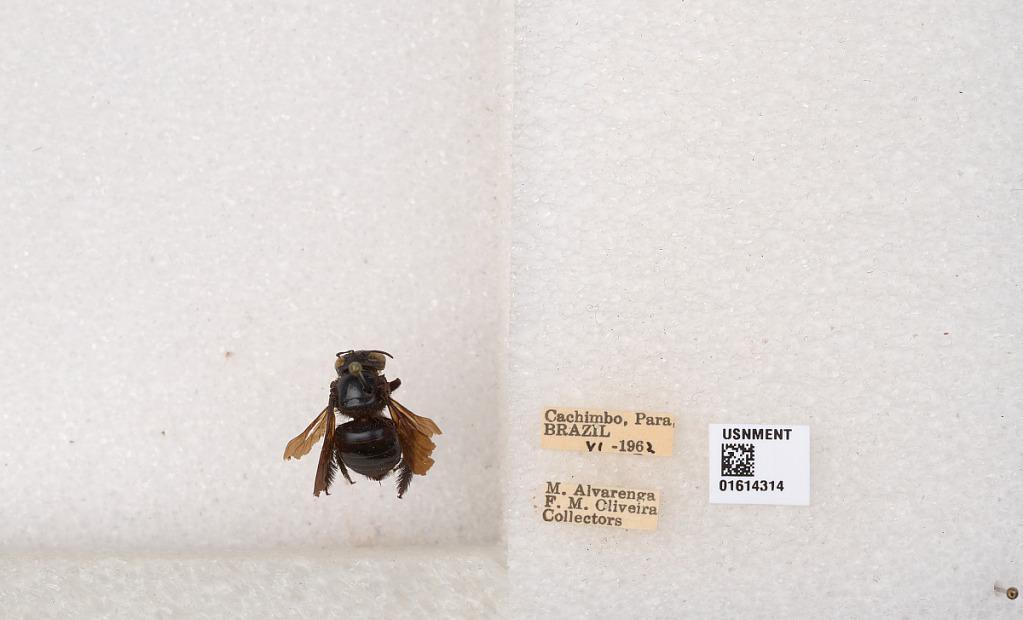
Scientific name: Xylocopa (Schonnherria) muscaria (Fabricius)
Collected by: M. Alvarenga & F. Oliveira
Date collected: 1962-6-1
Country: Brazil
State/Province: Para
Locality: Cachimbo